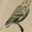
Label: bird